British Eagle International Airlines Flight 802/6

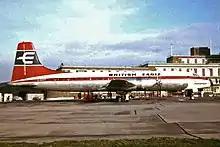
A Bristol Britannia of British Eagle International Airlines, similar to the one involved

On Saturday, 29 February 1964, British Eagle International Airlines Flight 802/6 crashed into the Glungezer mountain near Innsbruck, Austria. The aircraft, a Bristol Britannia registered G-AOVO, had taken off from London Heathrow Airport, England, destined for Innsbruck Kranebitten Airport in Austria. All 75 passengers and 8 crew died in the crash.